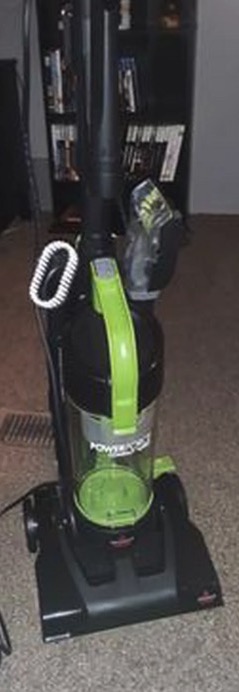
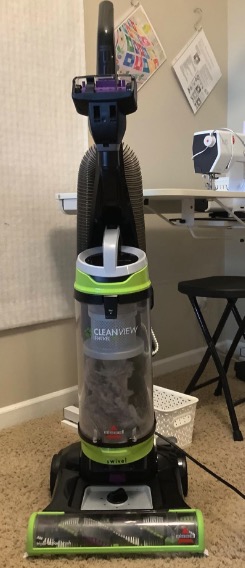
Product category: items_vacuum
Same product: no